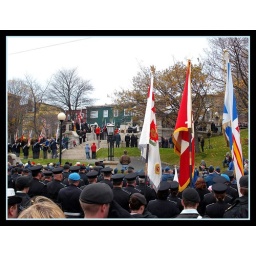
Flickr*125. Provincial War Memorial located in st.john's / nl / Canada. People on water street viewing the ceremony...